Gwadar Port

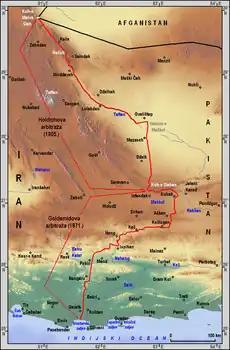
Gwadar near the Iran–Pakistan border

In 1783, the Khan of Kalat, Mir Noori Naseer Khan Baloch, granted Gwadar to Taimur Sultan, the vanquished leader of Muscat, who was entrusted with its governance on behalf of the Khan. Despite Taimur Sultan's eventual recovery of power in Muscat, the Omani administration continued to hold sway over Gwadar through the appointment of local governors.